Constance Talmadge

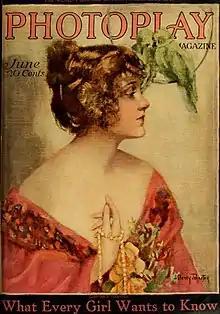
On the cover of Photoplay magazine, 1919

She began making films in 1914, in a Vitagraph comedy short, "In Bridal Attire" (1914). Her first major role was as the Mountain Girl and Marguerite de Navarre in D.W. Griffith's "Intolerance" (1916).